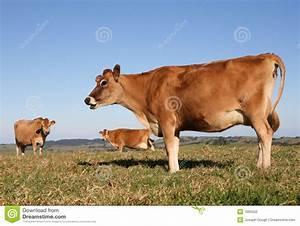
cow